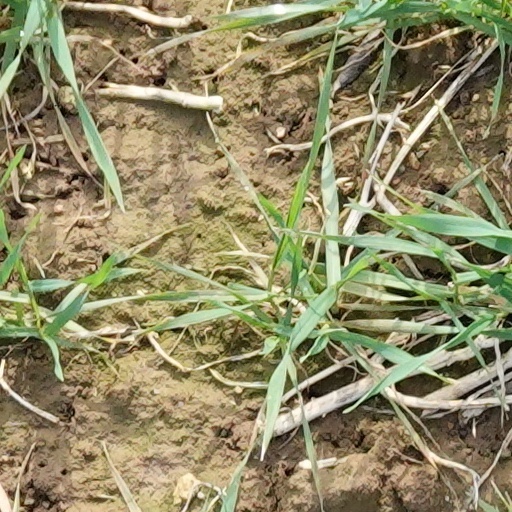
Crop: wheat